Cross Bath

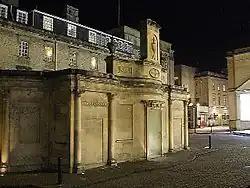

The Cross Bath in Bath Street, Bath, Somerset, England, is a historic pool for bathing. The surrounding structure of the pool was built, in the style of Robert Adam by Thomas Baldwin by 1784 and remodelled by John Palmer in 1789. It is recorded in the National Heritage List for England as a designated Grade I listed building, and was restored during the 1990s by Donald Insall Associates.